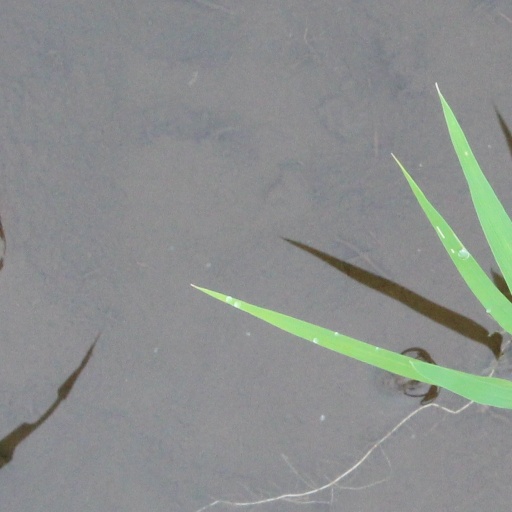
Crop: rice